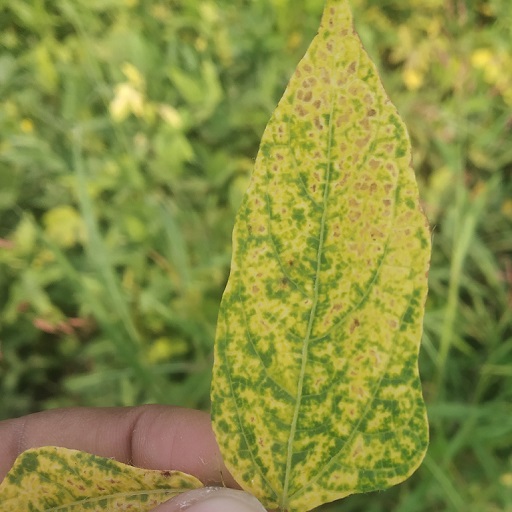
Label: Yellow Mosaic